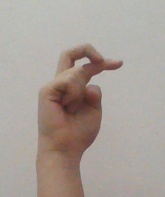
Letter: zay